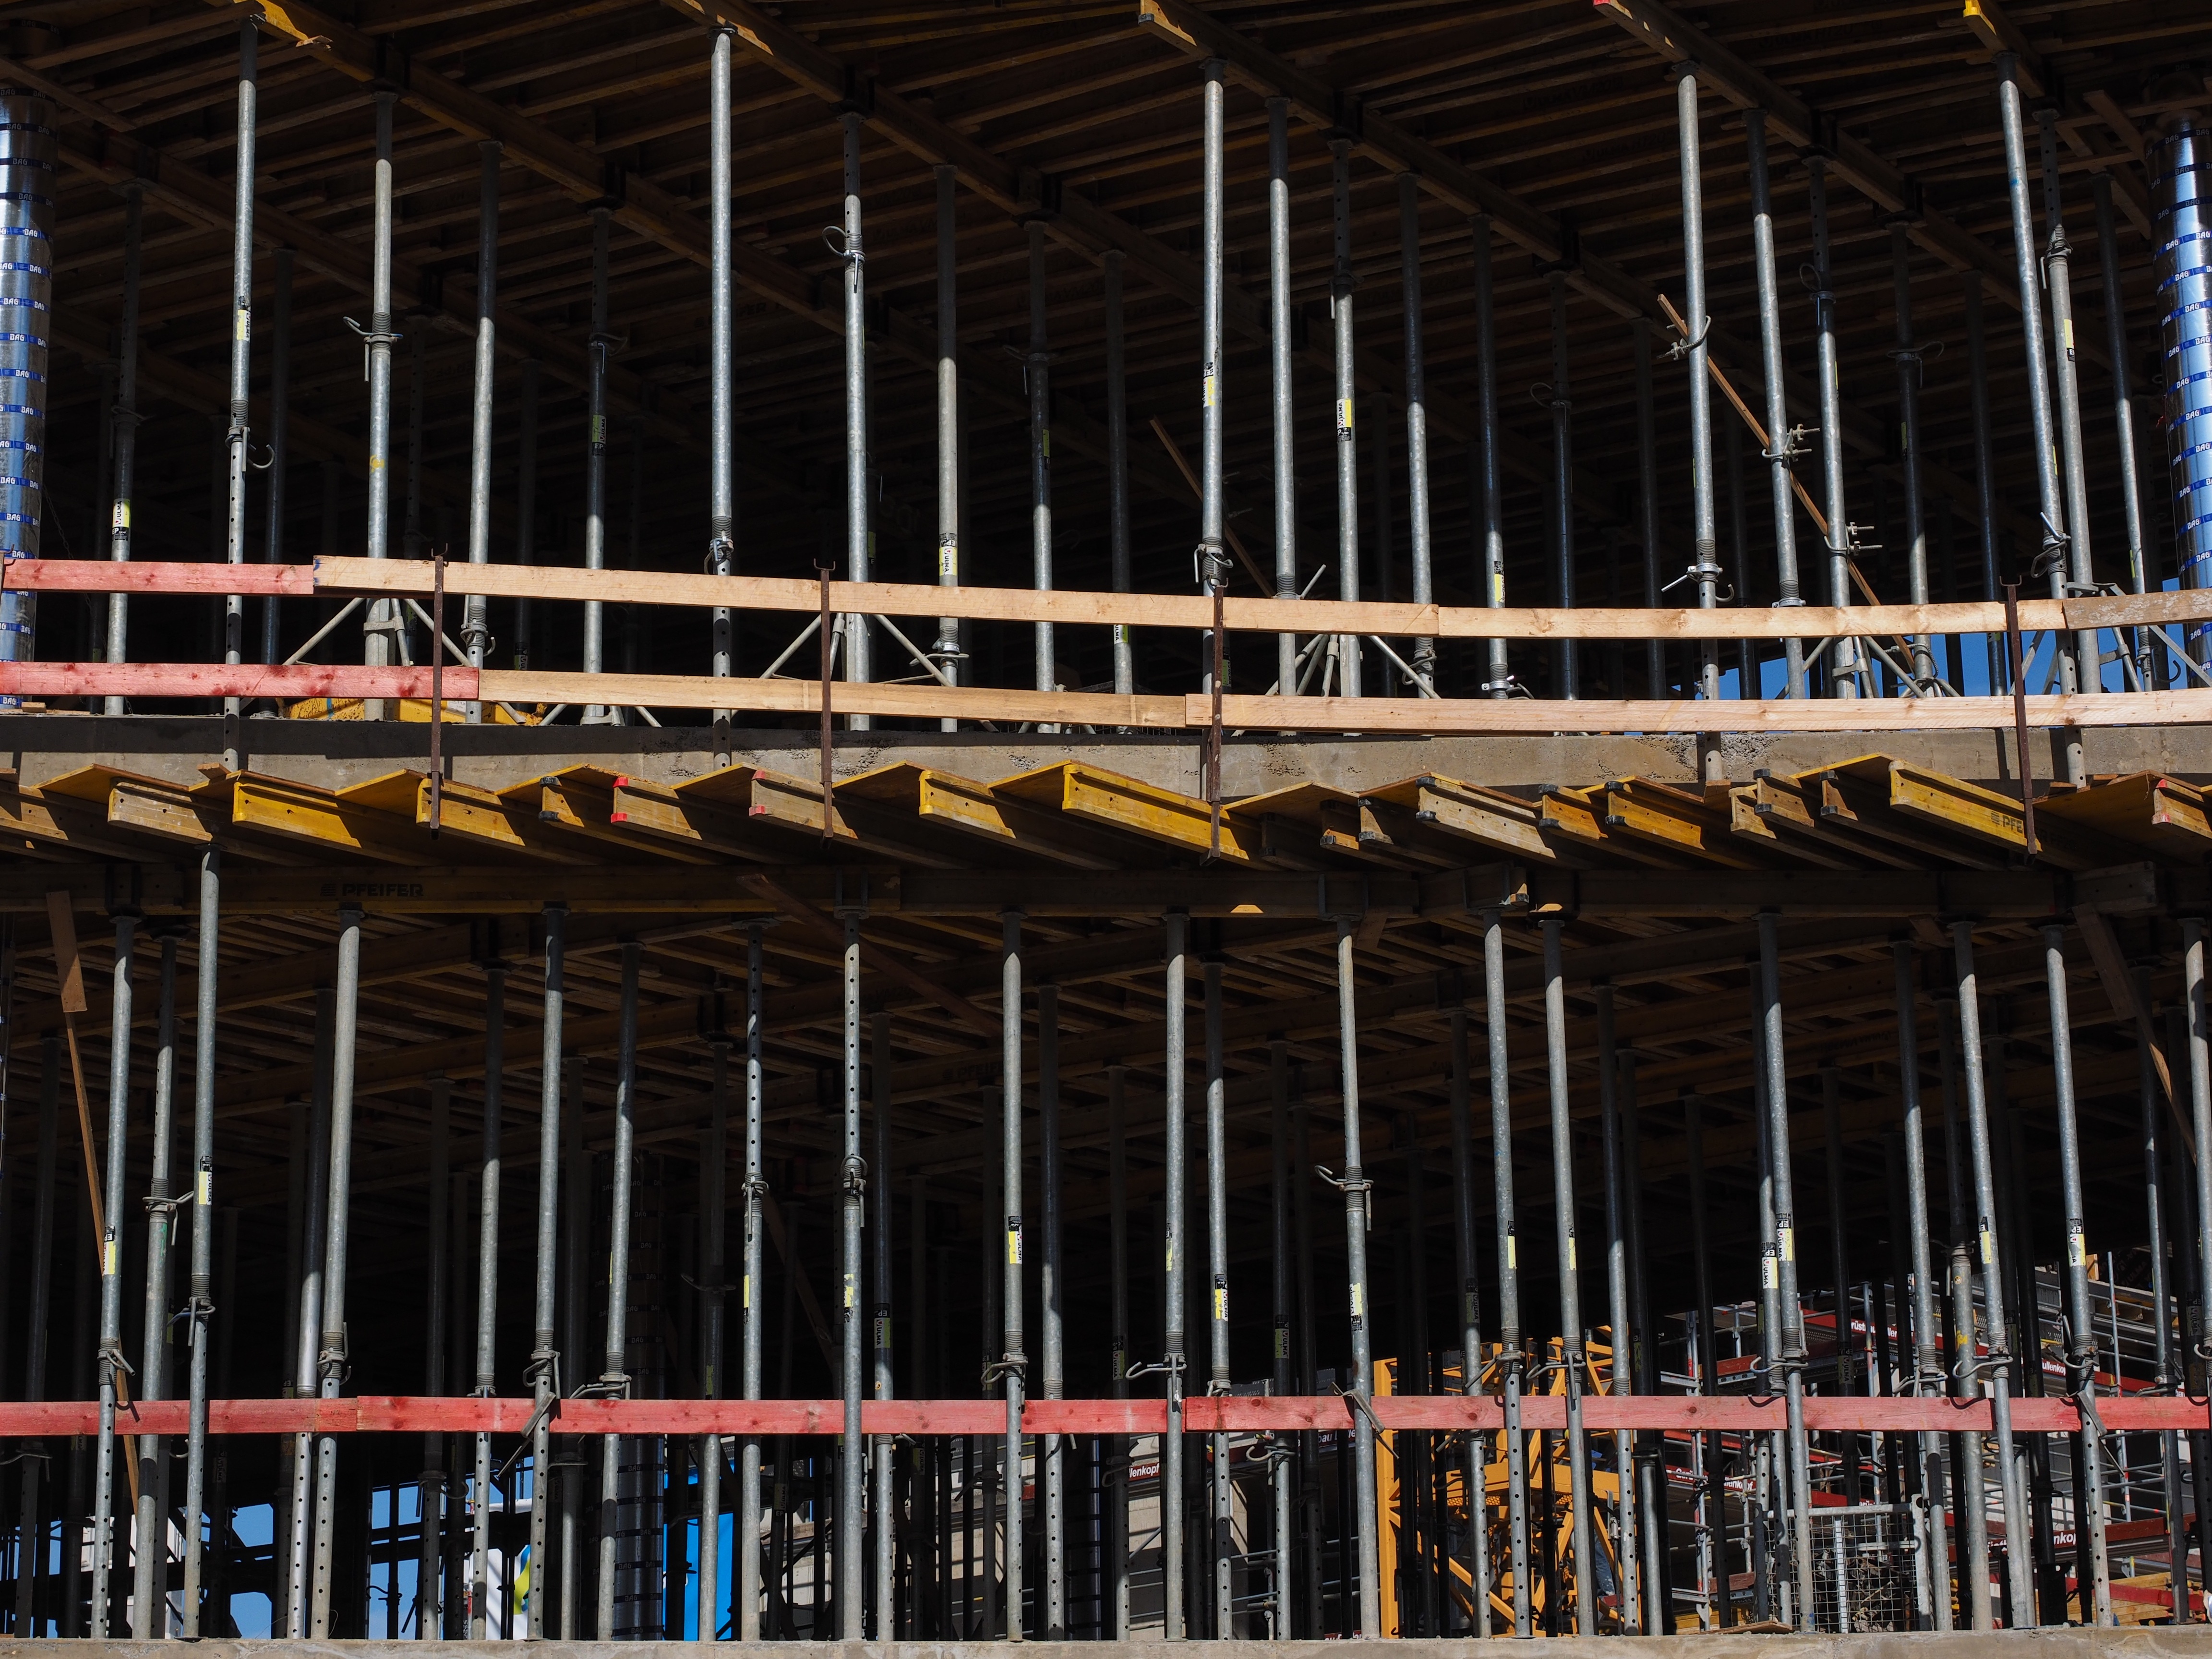
work, structure, building, home, beam, construction, stadium, shell, arena, build, scaffolding, site, support, strive, scaffold, house construction, construction work, completion, unshrouded, urban area, sport venue